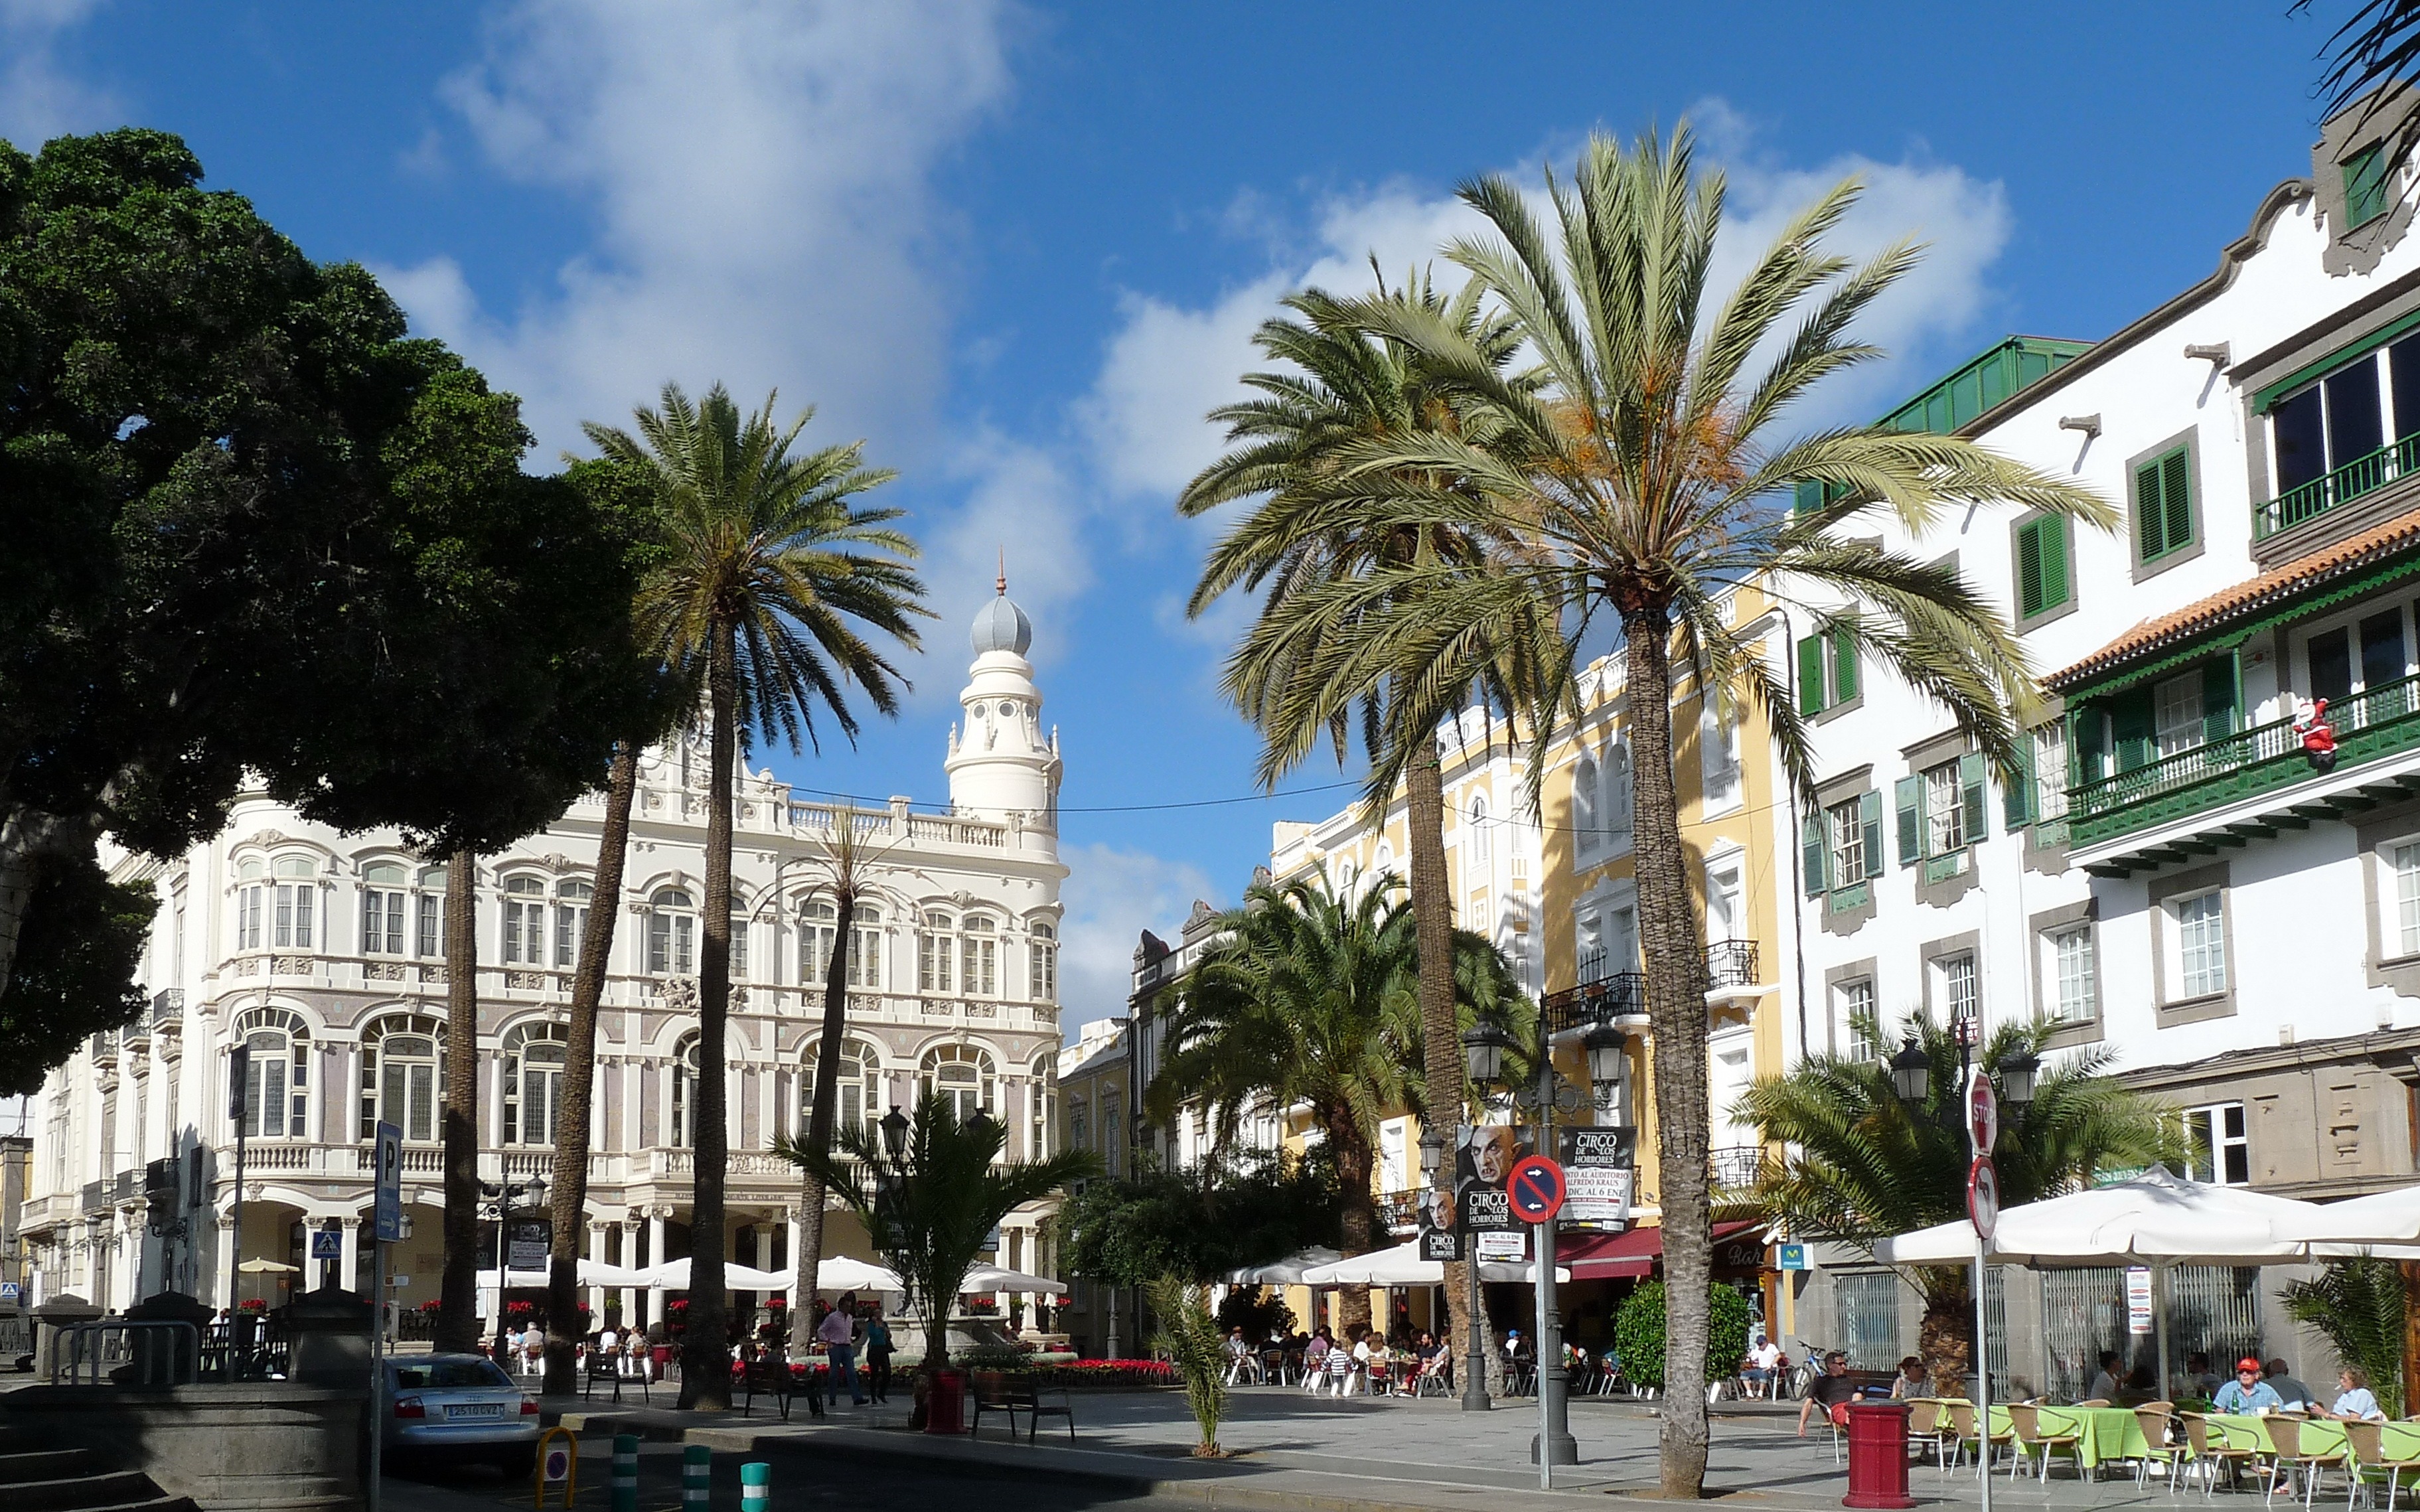
tree, town, city, walkway, cityscape, downtown, vacation, plaza, holiday, landmark, tourism, waterway, spain, resort, town square, gran canaria, condominium, neighbourhood, residential area, human settlement, arecales, palm family